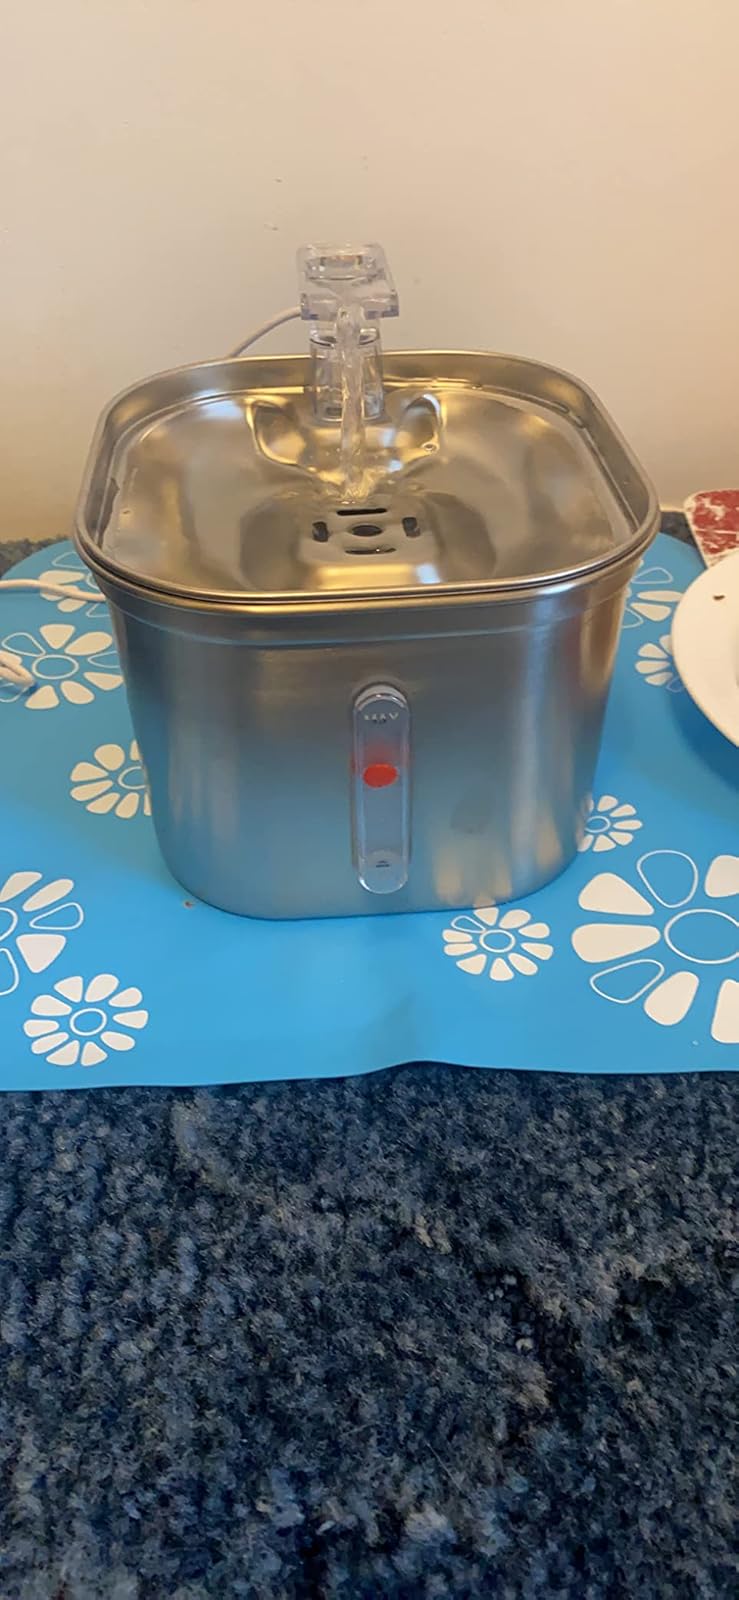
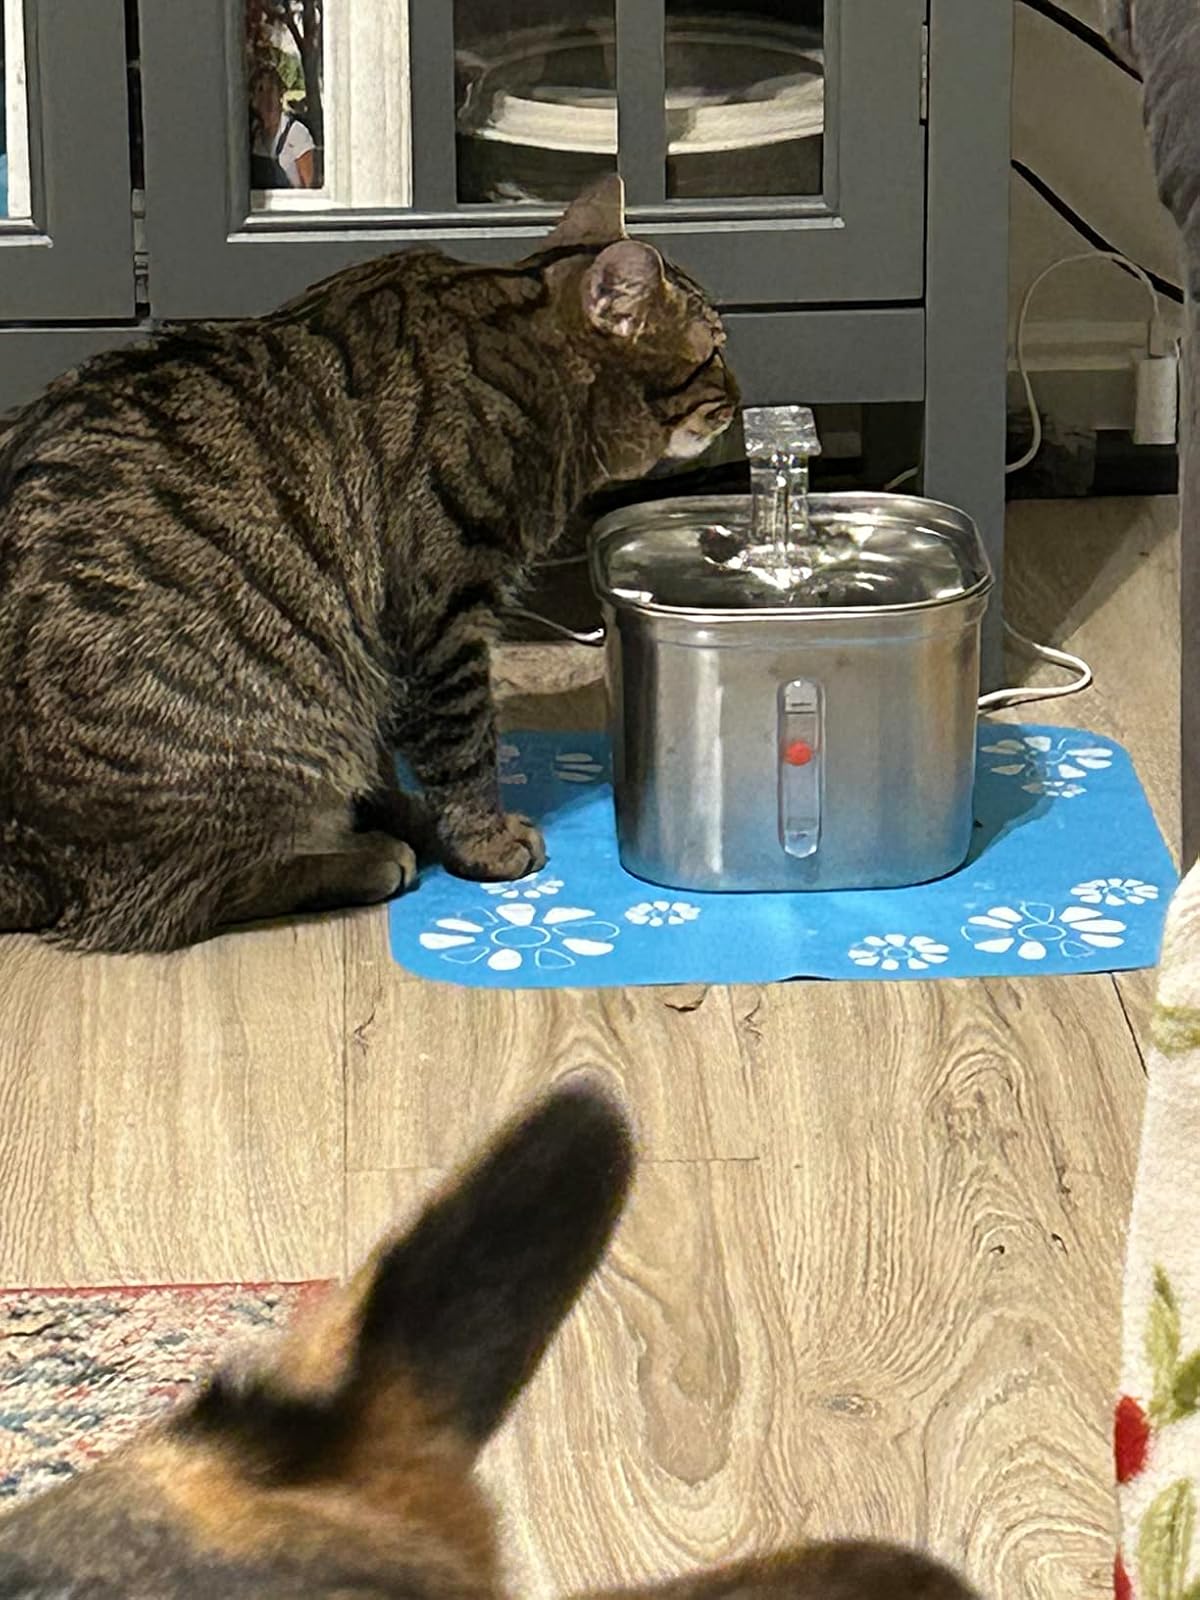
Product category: items_bowl
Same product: yes